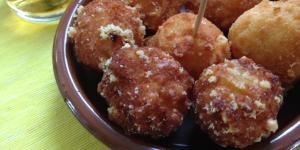
bolitas de queso gouda fritas